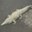
Label: crocodile